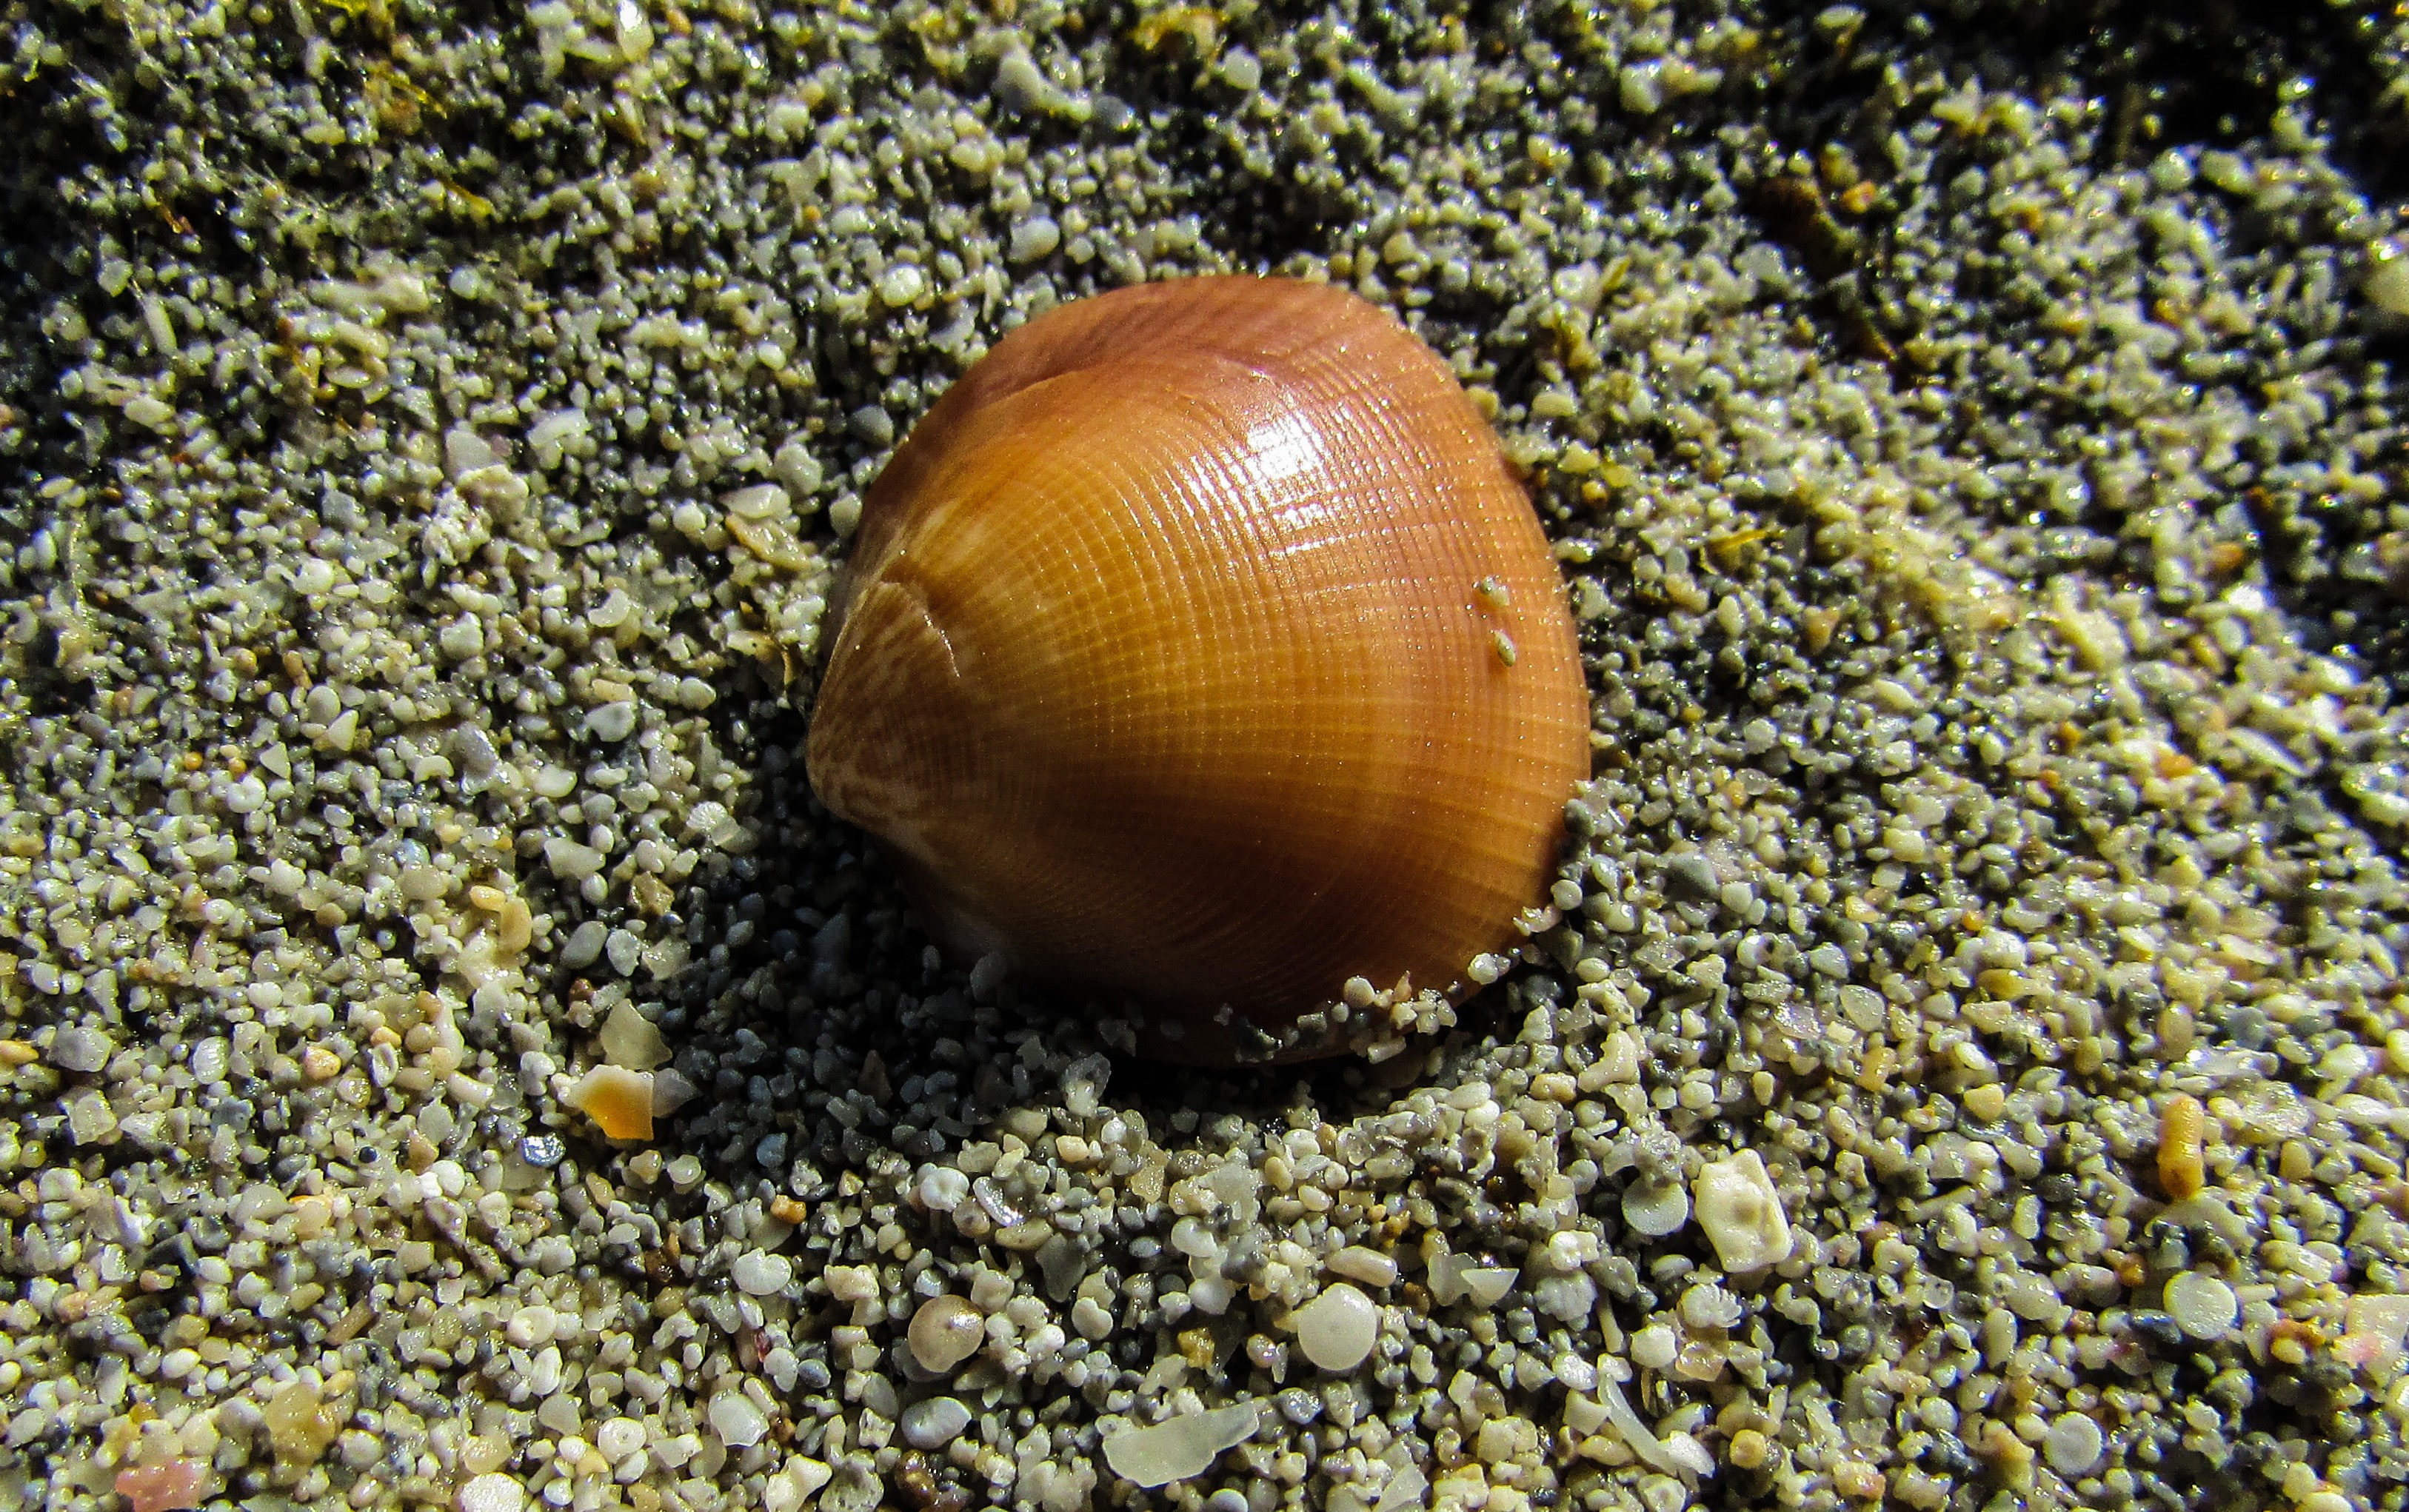
beach, sea, nature, sand, wildlife, biology, fauna, shell, invertebrate, seashell, close up, snail, macro photography, sea snail, marine biology, snails and slugs